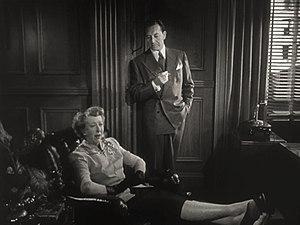
Catherine Calhoun est une actrice américaine, née le 20 juin 1875 à Richmond, morte le 24 juin 1958 à New York.